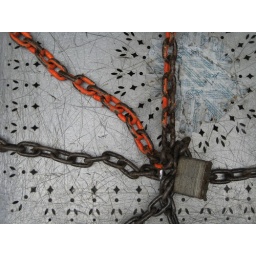
These were securing outdoor chairs and tables at a restaurant near Park Avenue and 49th Street.